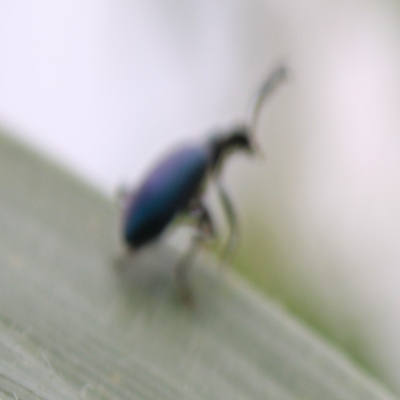
Crop: Maize
Condition: leaf beetle